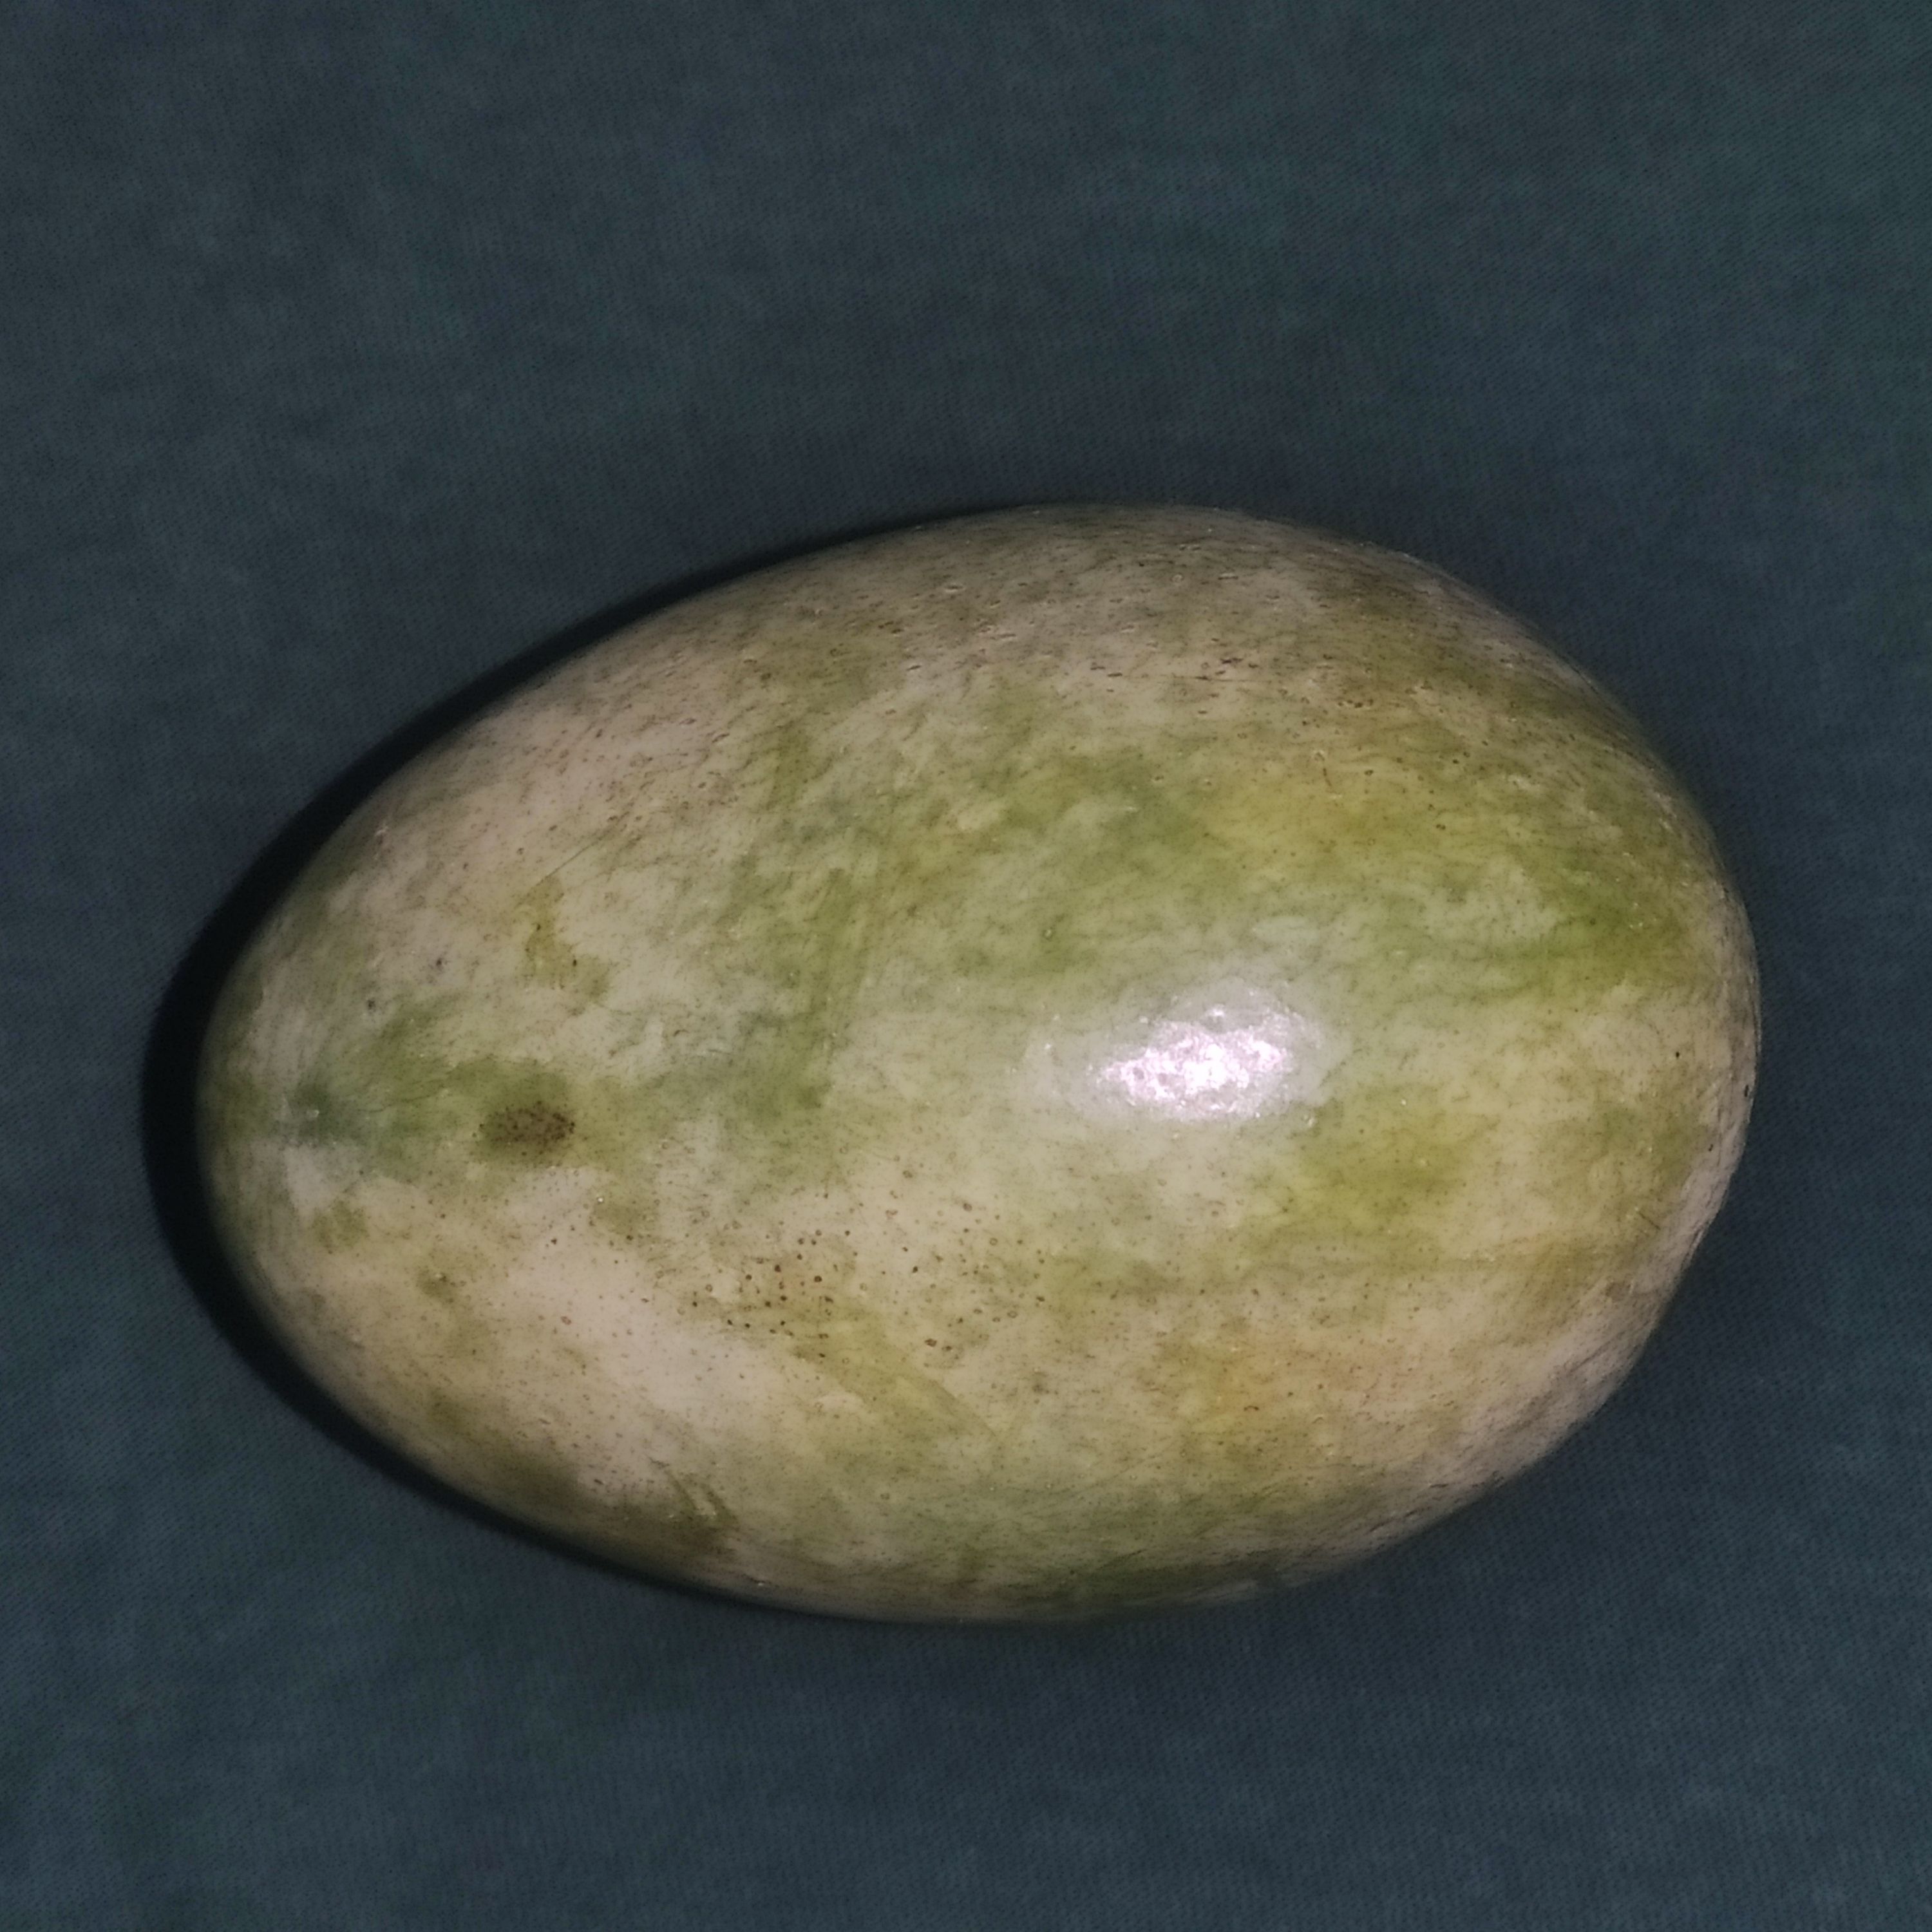
Fruit: mango
Grade: 1st-grade